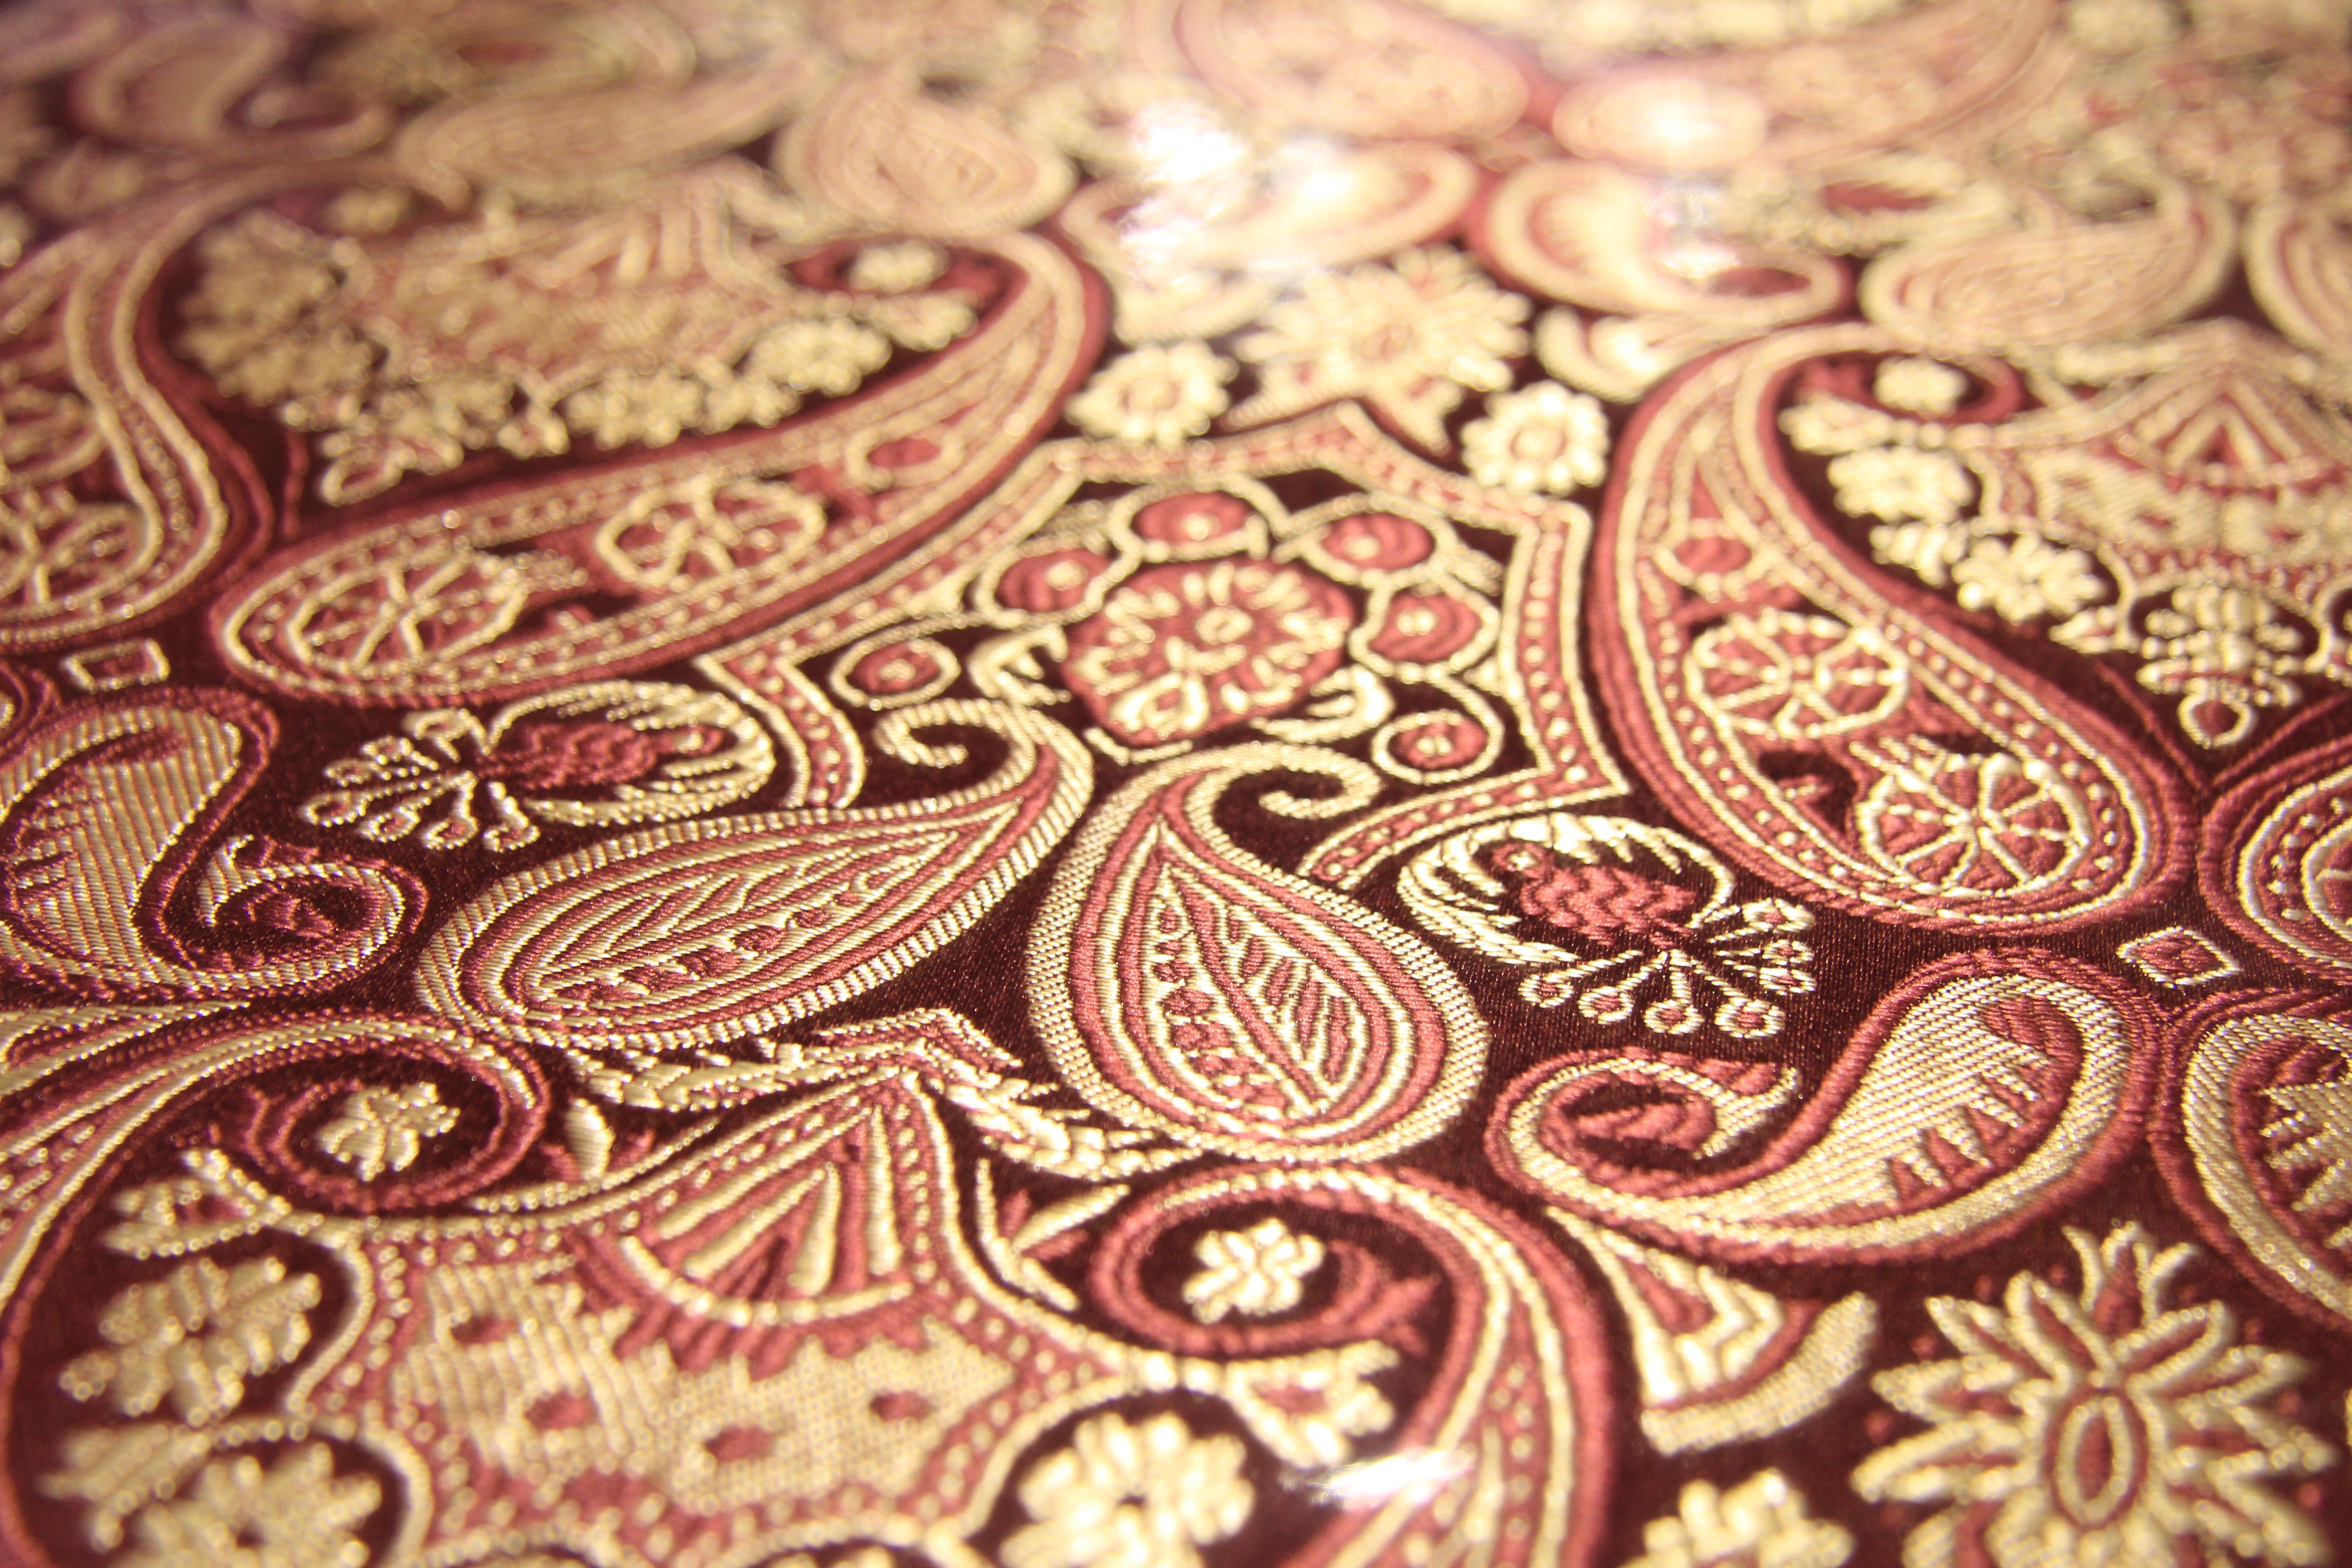
floor, pattern, material, circle, art, design, flooring, thai pattern, traditional patterns